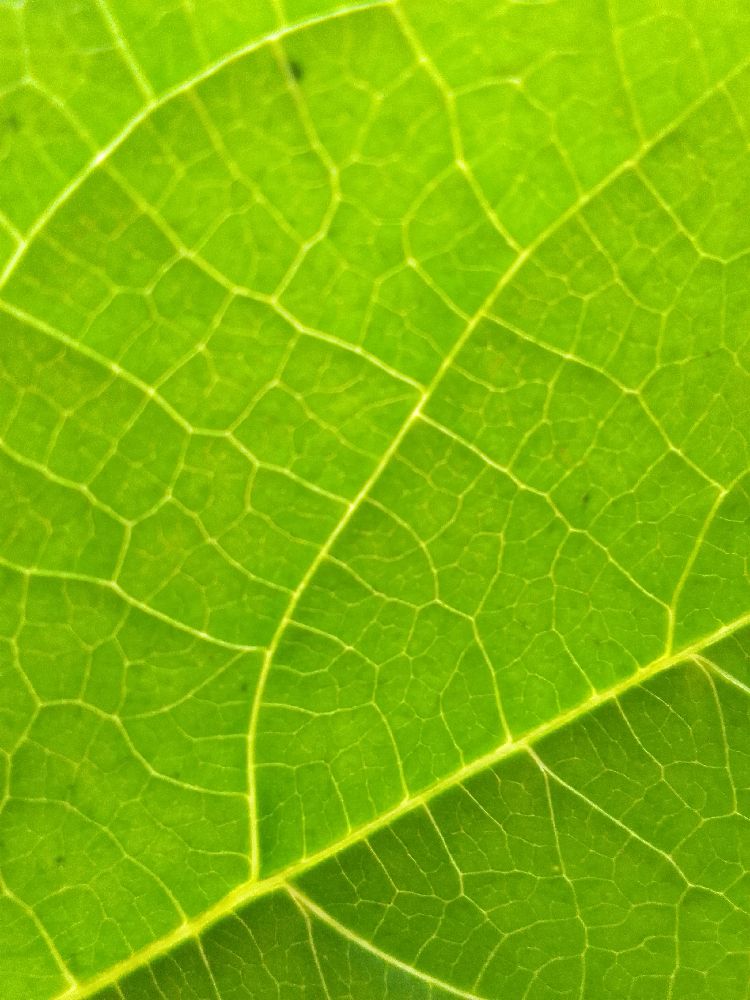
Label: healthy